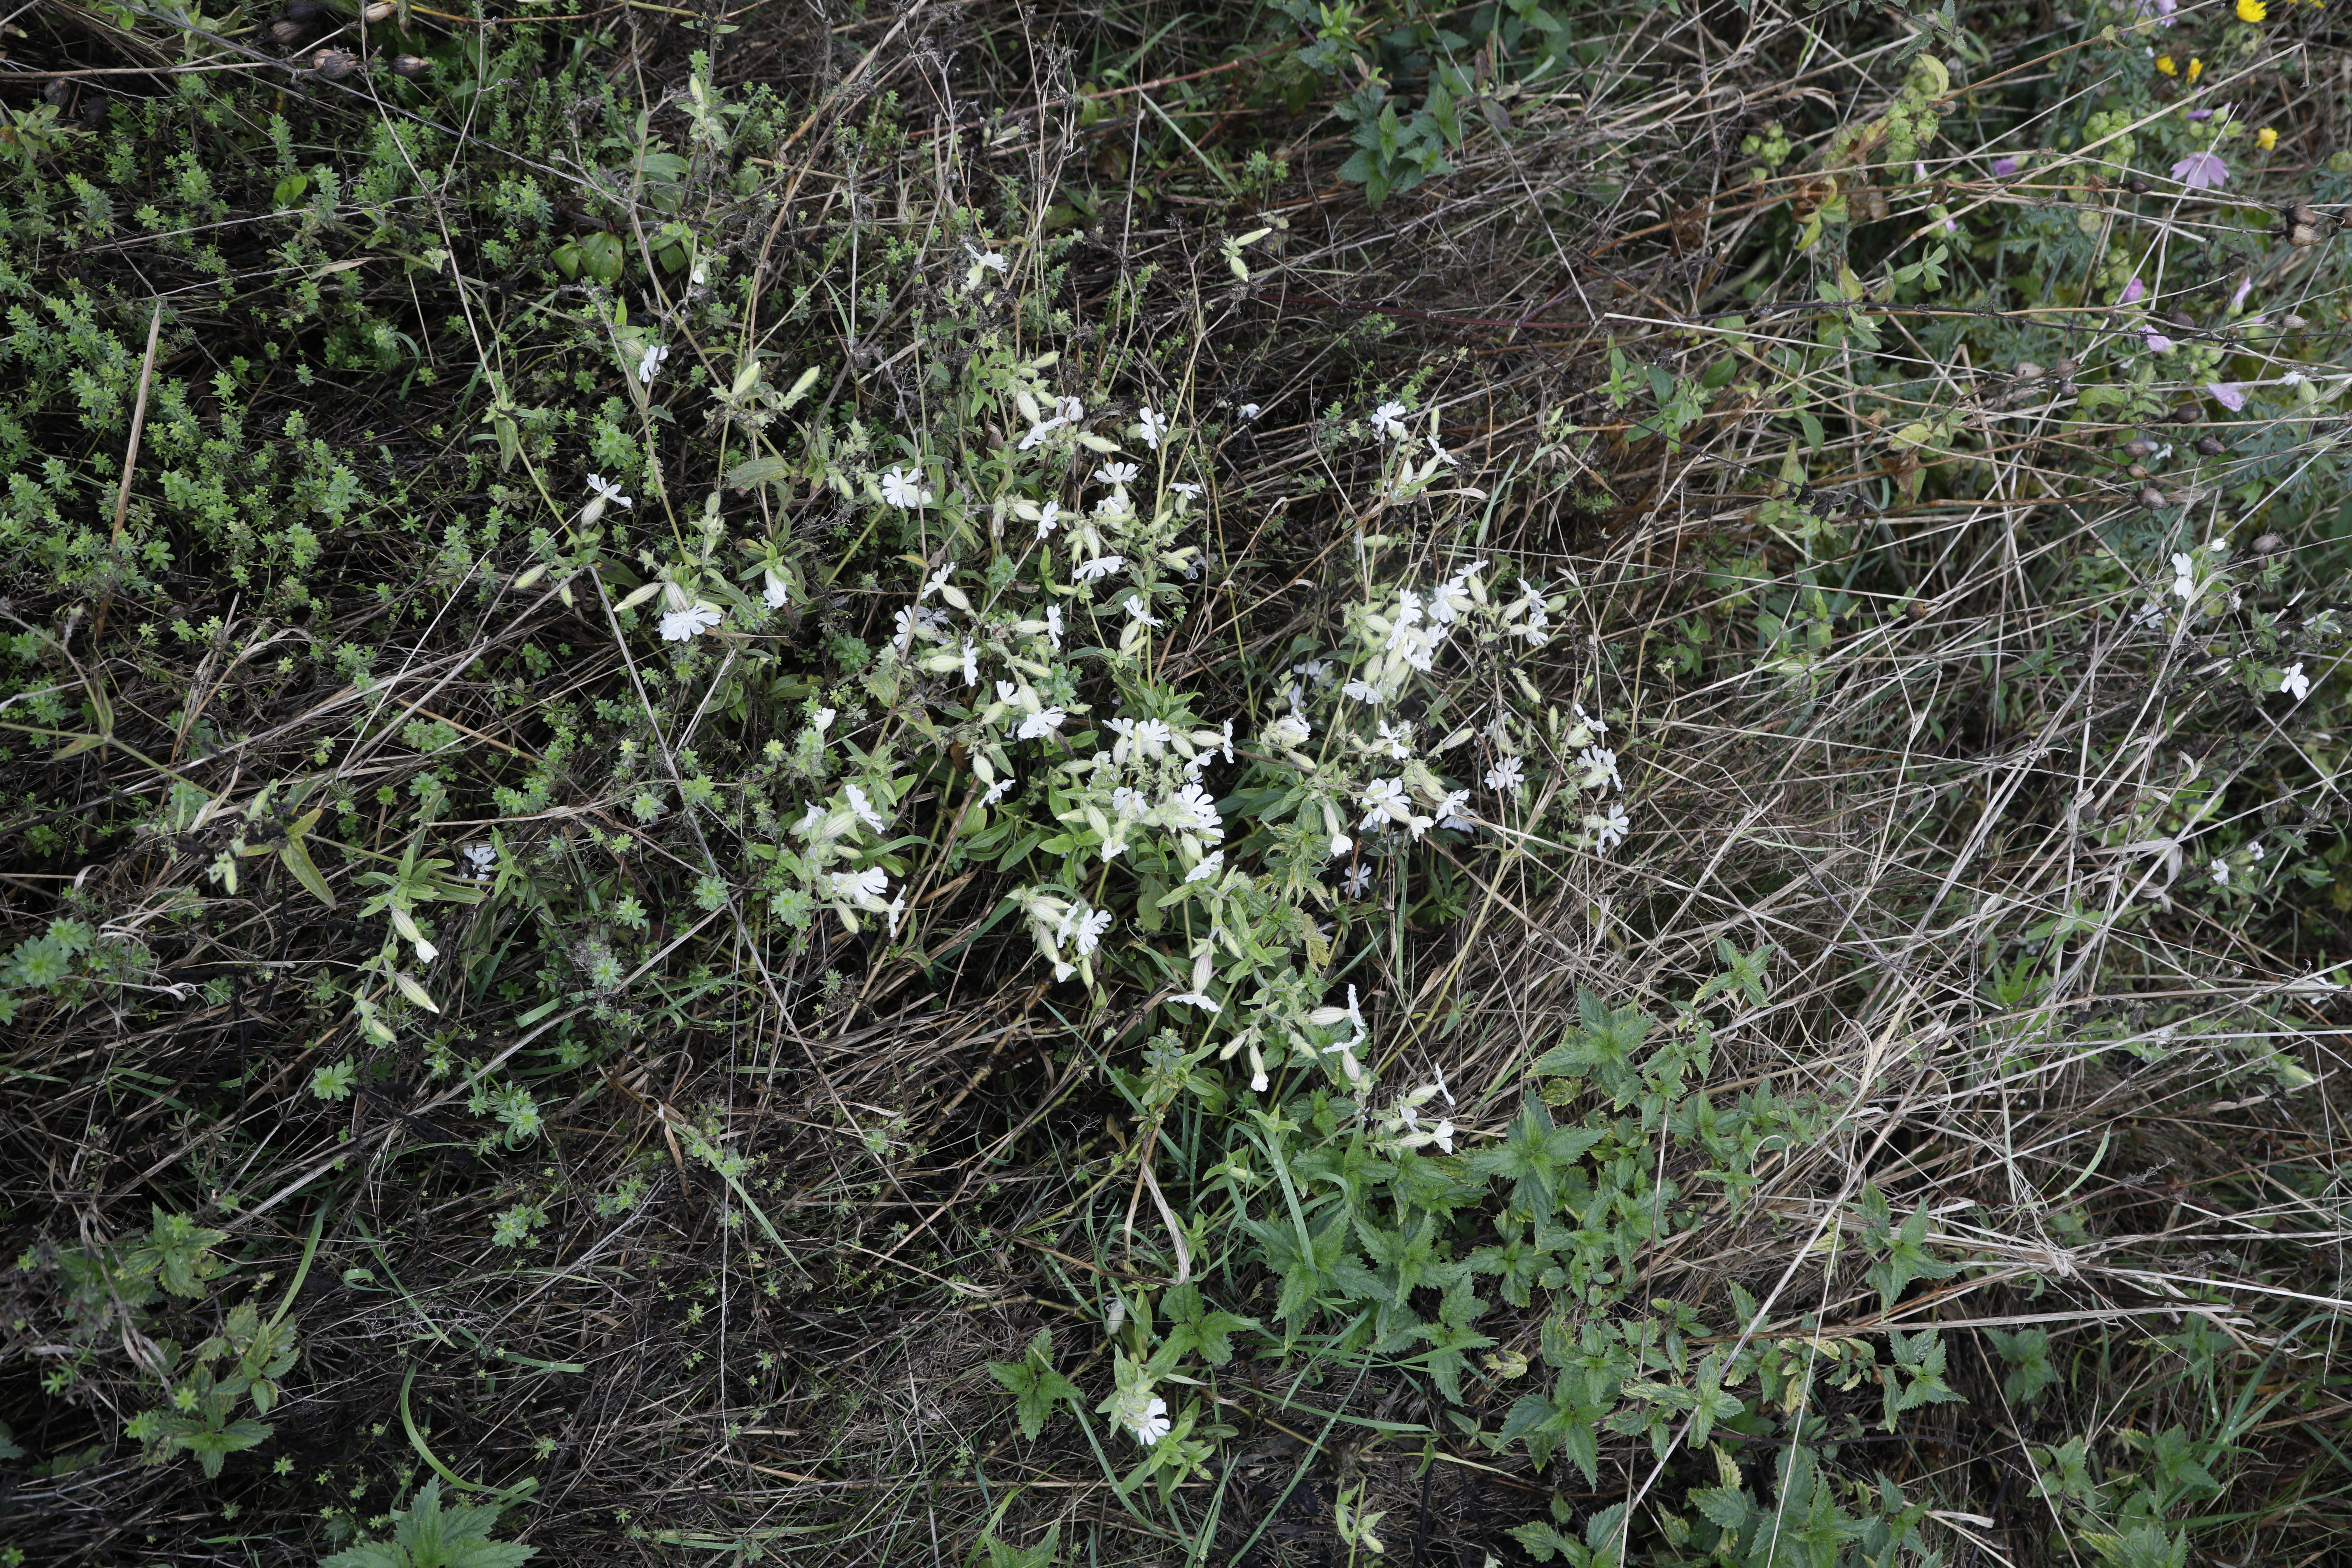
Plant species: Malva alcea, Silene latifolia